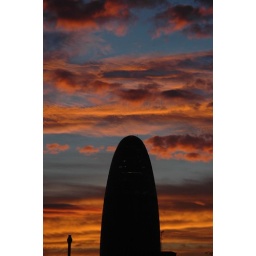
Agbar under red sky